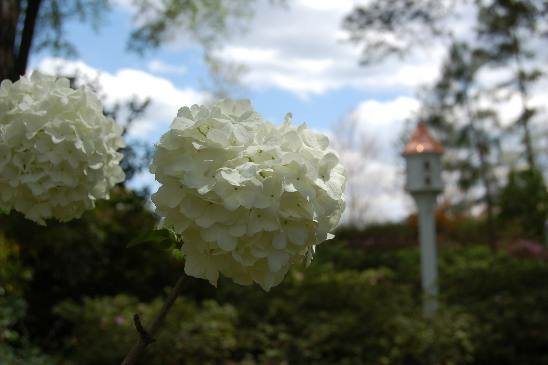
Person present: No